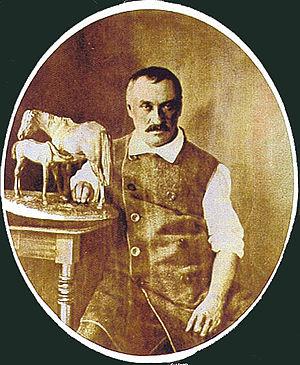
Le baron Peter Clodt von Jürgensburg, connu également sous le nom russe de Piotr Karlovitch Klodt, né le 24 mai 1805 à Saint-Pétersbourg et mort le 8 novembre 1867 dans le grand-duché de Finlande, est un sculpteur russe. Il était le sculpteur favori du tsar Nicolas Iᵉʳ de Russie.